Steven Gerrard

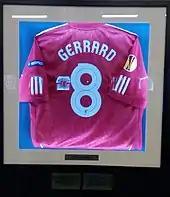
A red Liverpool shirt with the number eight and Gerrard's name on the back

In August 2010, Gerrard scored twice in a friendly match against Hungary and helped England to a 2–1 win. Due to Ferdinand's continued absence through injury, Gerrard retained the captaincy for the opening match of the Euro 2012 qualifying campaign against Bulgaria, which England won 4–0. He was later named permanent captain by new coach Roy Hodgson, in time for the tournament finals.